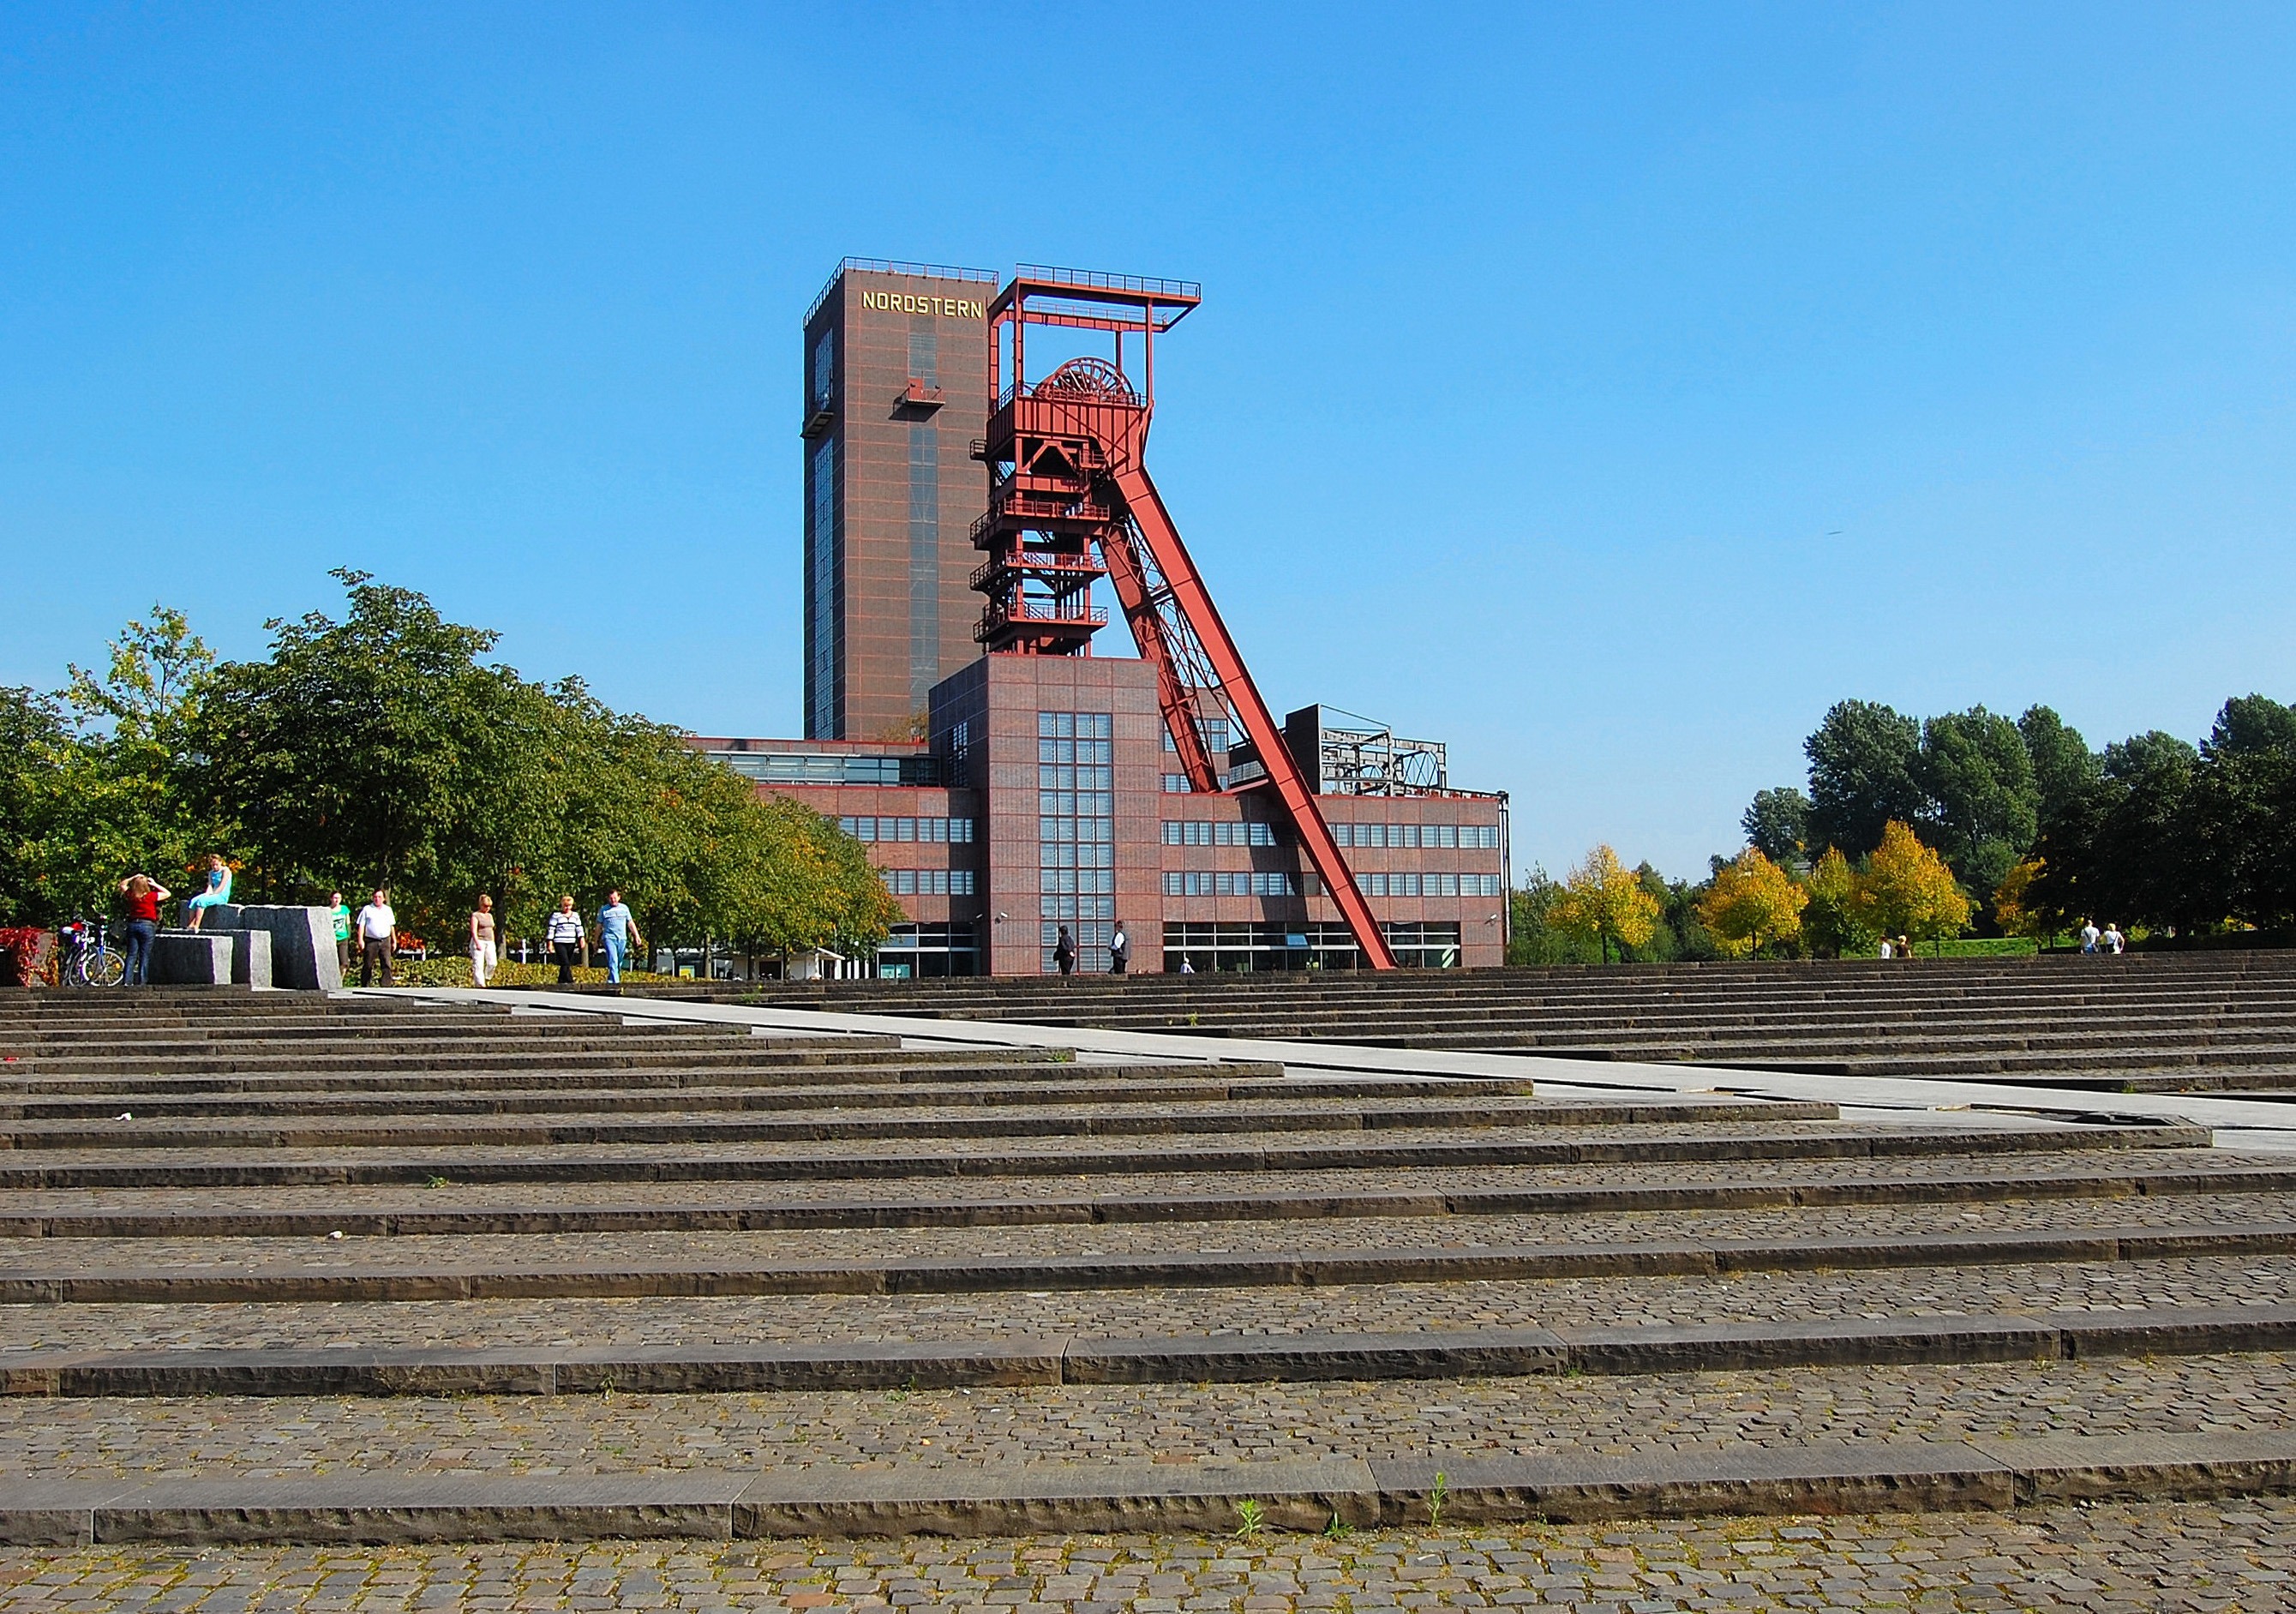
track, road, bridge, highway, walkway, transport, bill, gelsenkirchen, mining, ruhr area, buga, industrial park, headframe, nordstern